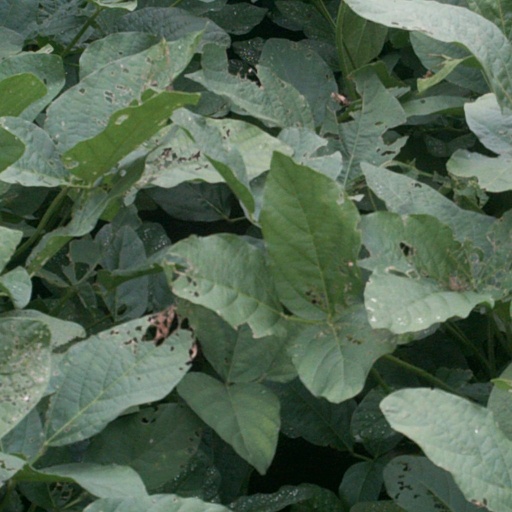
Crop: soybean